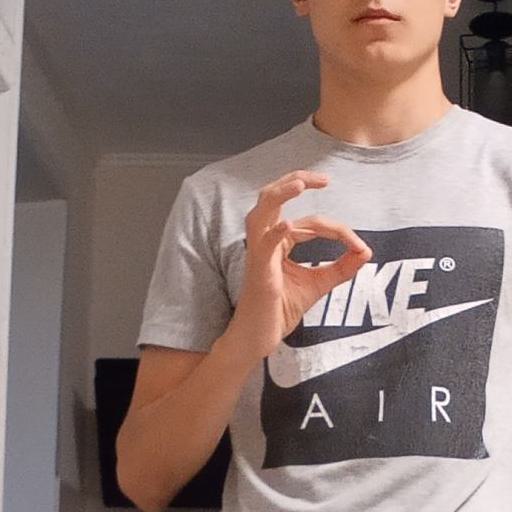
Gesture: ok